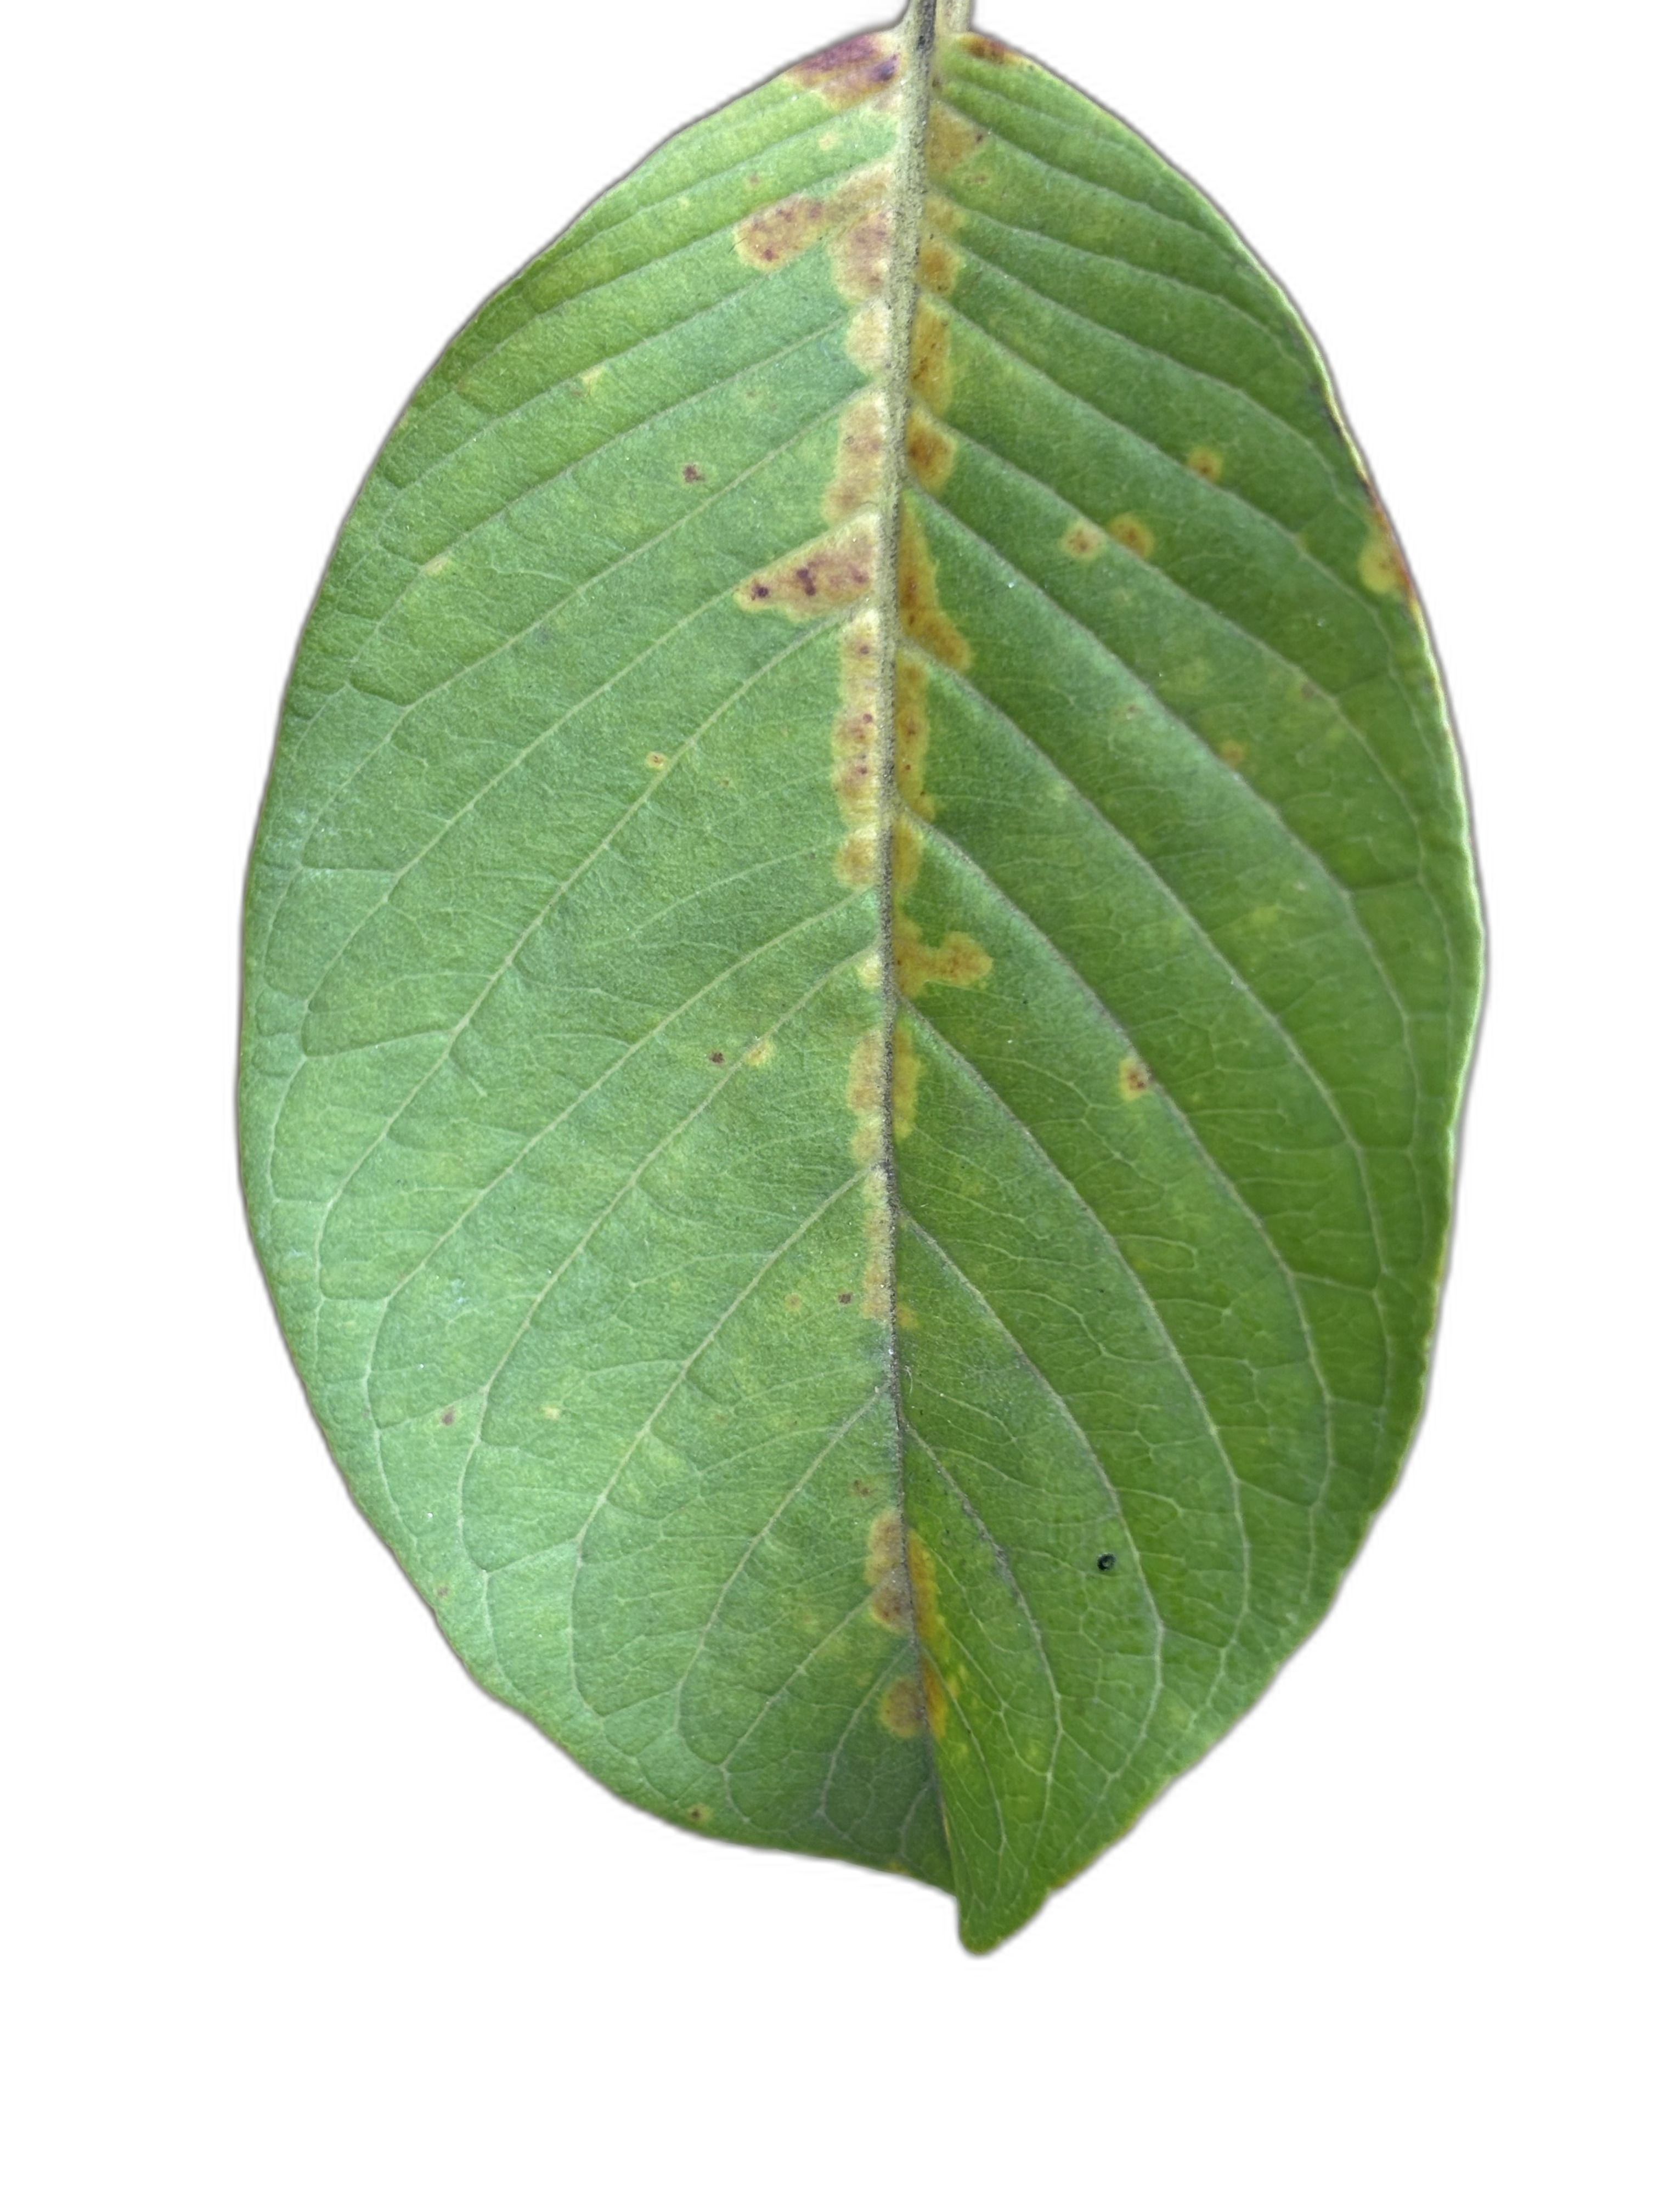
Plant part: leaf
Disease: Rust